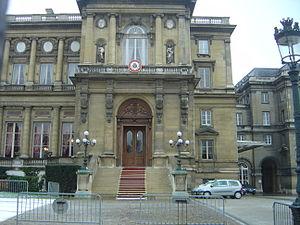
Le Ministère des Affaires étrangères, sur le Quai d'Orsay, Paris, France